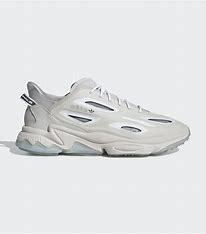
Brand: Adidas
Model: Ozweego Celox